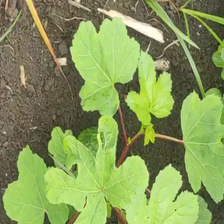
Weed species: Little_Mallow(Malva parviflora)